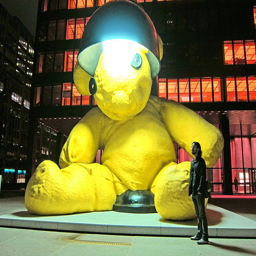
A person standing next to a giant stuffed animal.
A giant yellow stuffed toy sitting in the middle of a street.
The man is standing near a large teddy bear.
The man stands near a huge sculpture of a stuffed toy animal.
A man standing in a plaza next to an enormous teddy bear with a light on its head.